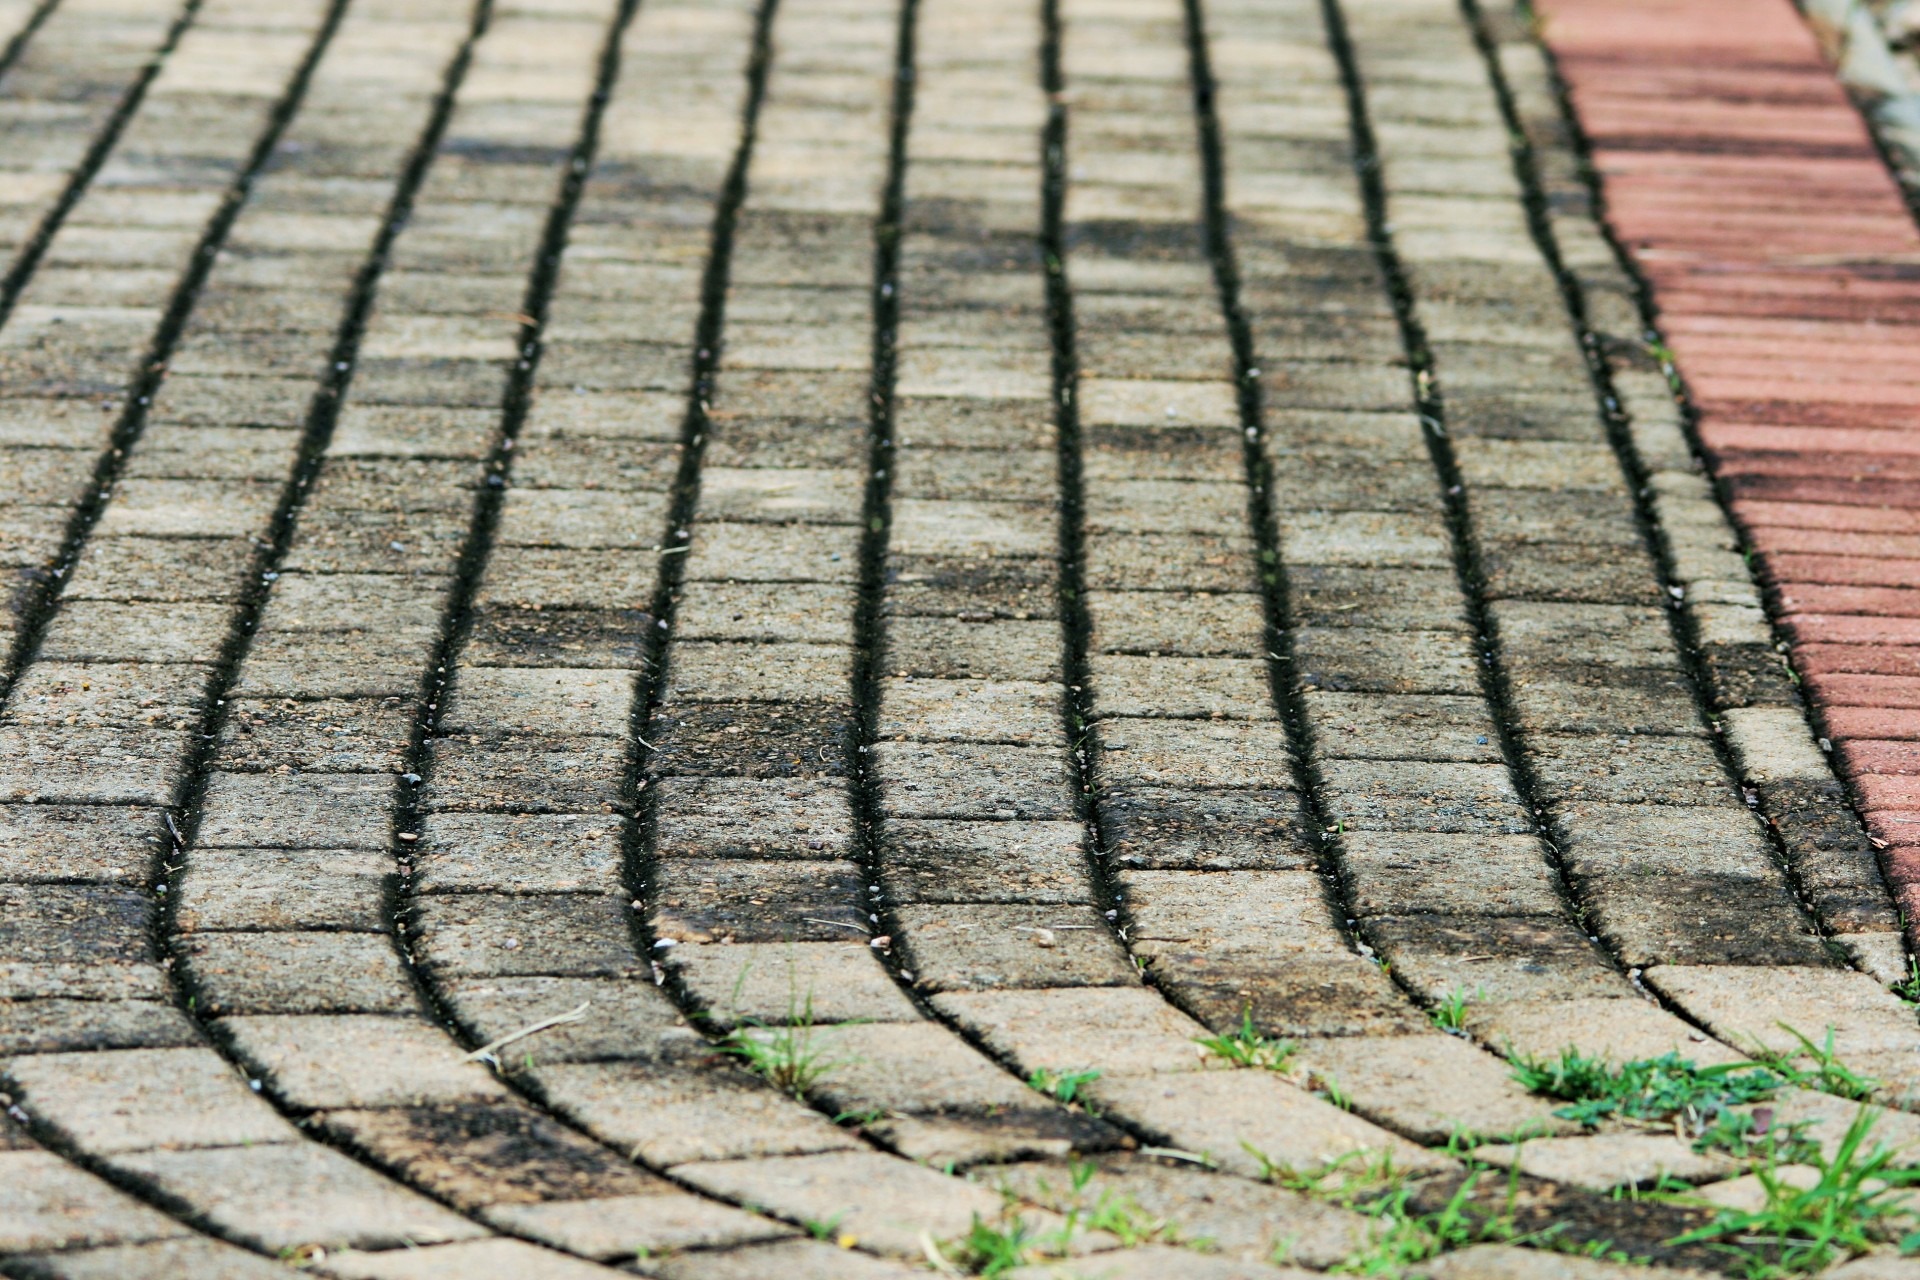
grass, wood, track, leaf, floor, cobblestone, asphalt, pavement, construction, line, green, red, soil, gray, outdoors, grey, stones, lines, curves, tiles, paving, blocks, grounds, patterns, curved, floors, grasses, lands, flooring, road surface, outdoor structure